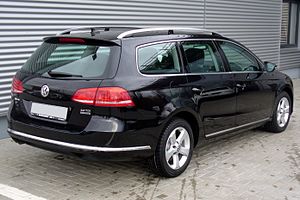
Volkswagen Passat B7 / Motorer
Volkswagen Passat B7, som blev præsenteret for offentligheden på Paris Motor Show den 2. oktober 2010, var en stor mellemklassebil fra Volkswagen og efterfølger for Passat B6.